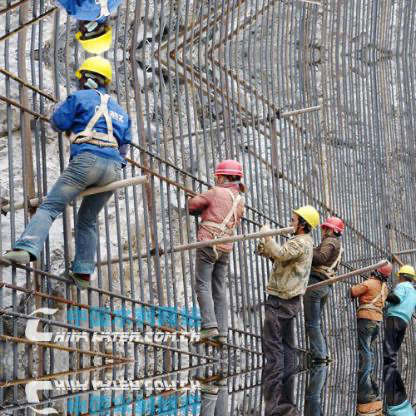
Objects in the image:
label: helmet
label: helmet
label: helmet
label: helmet
label: helmet
label: helmet
label: helmet